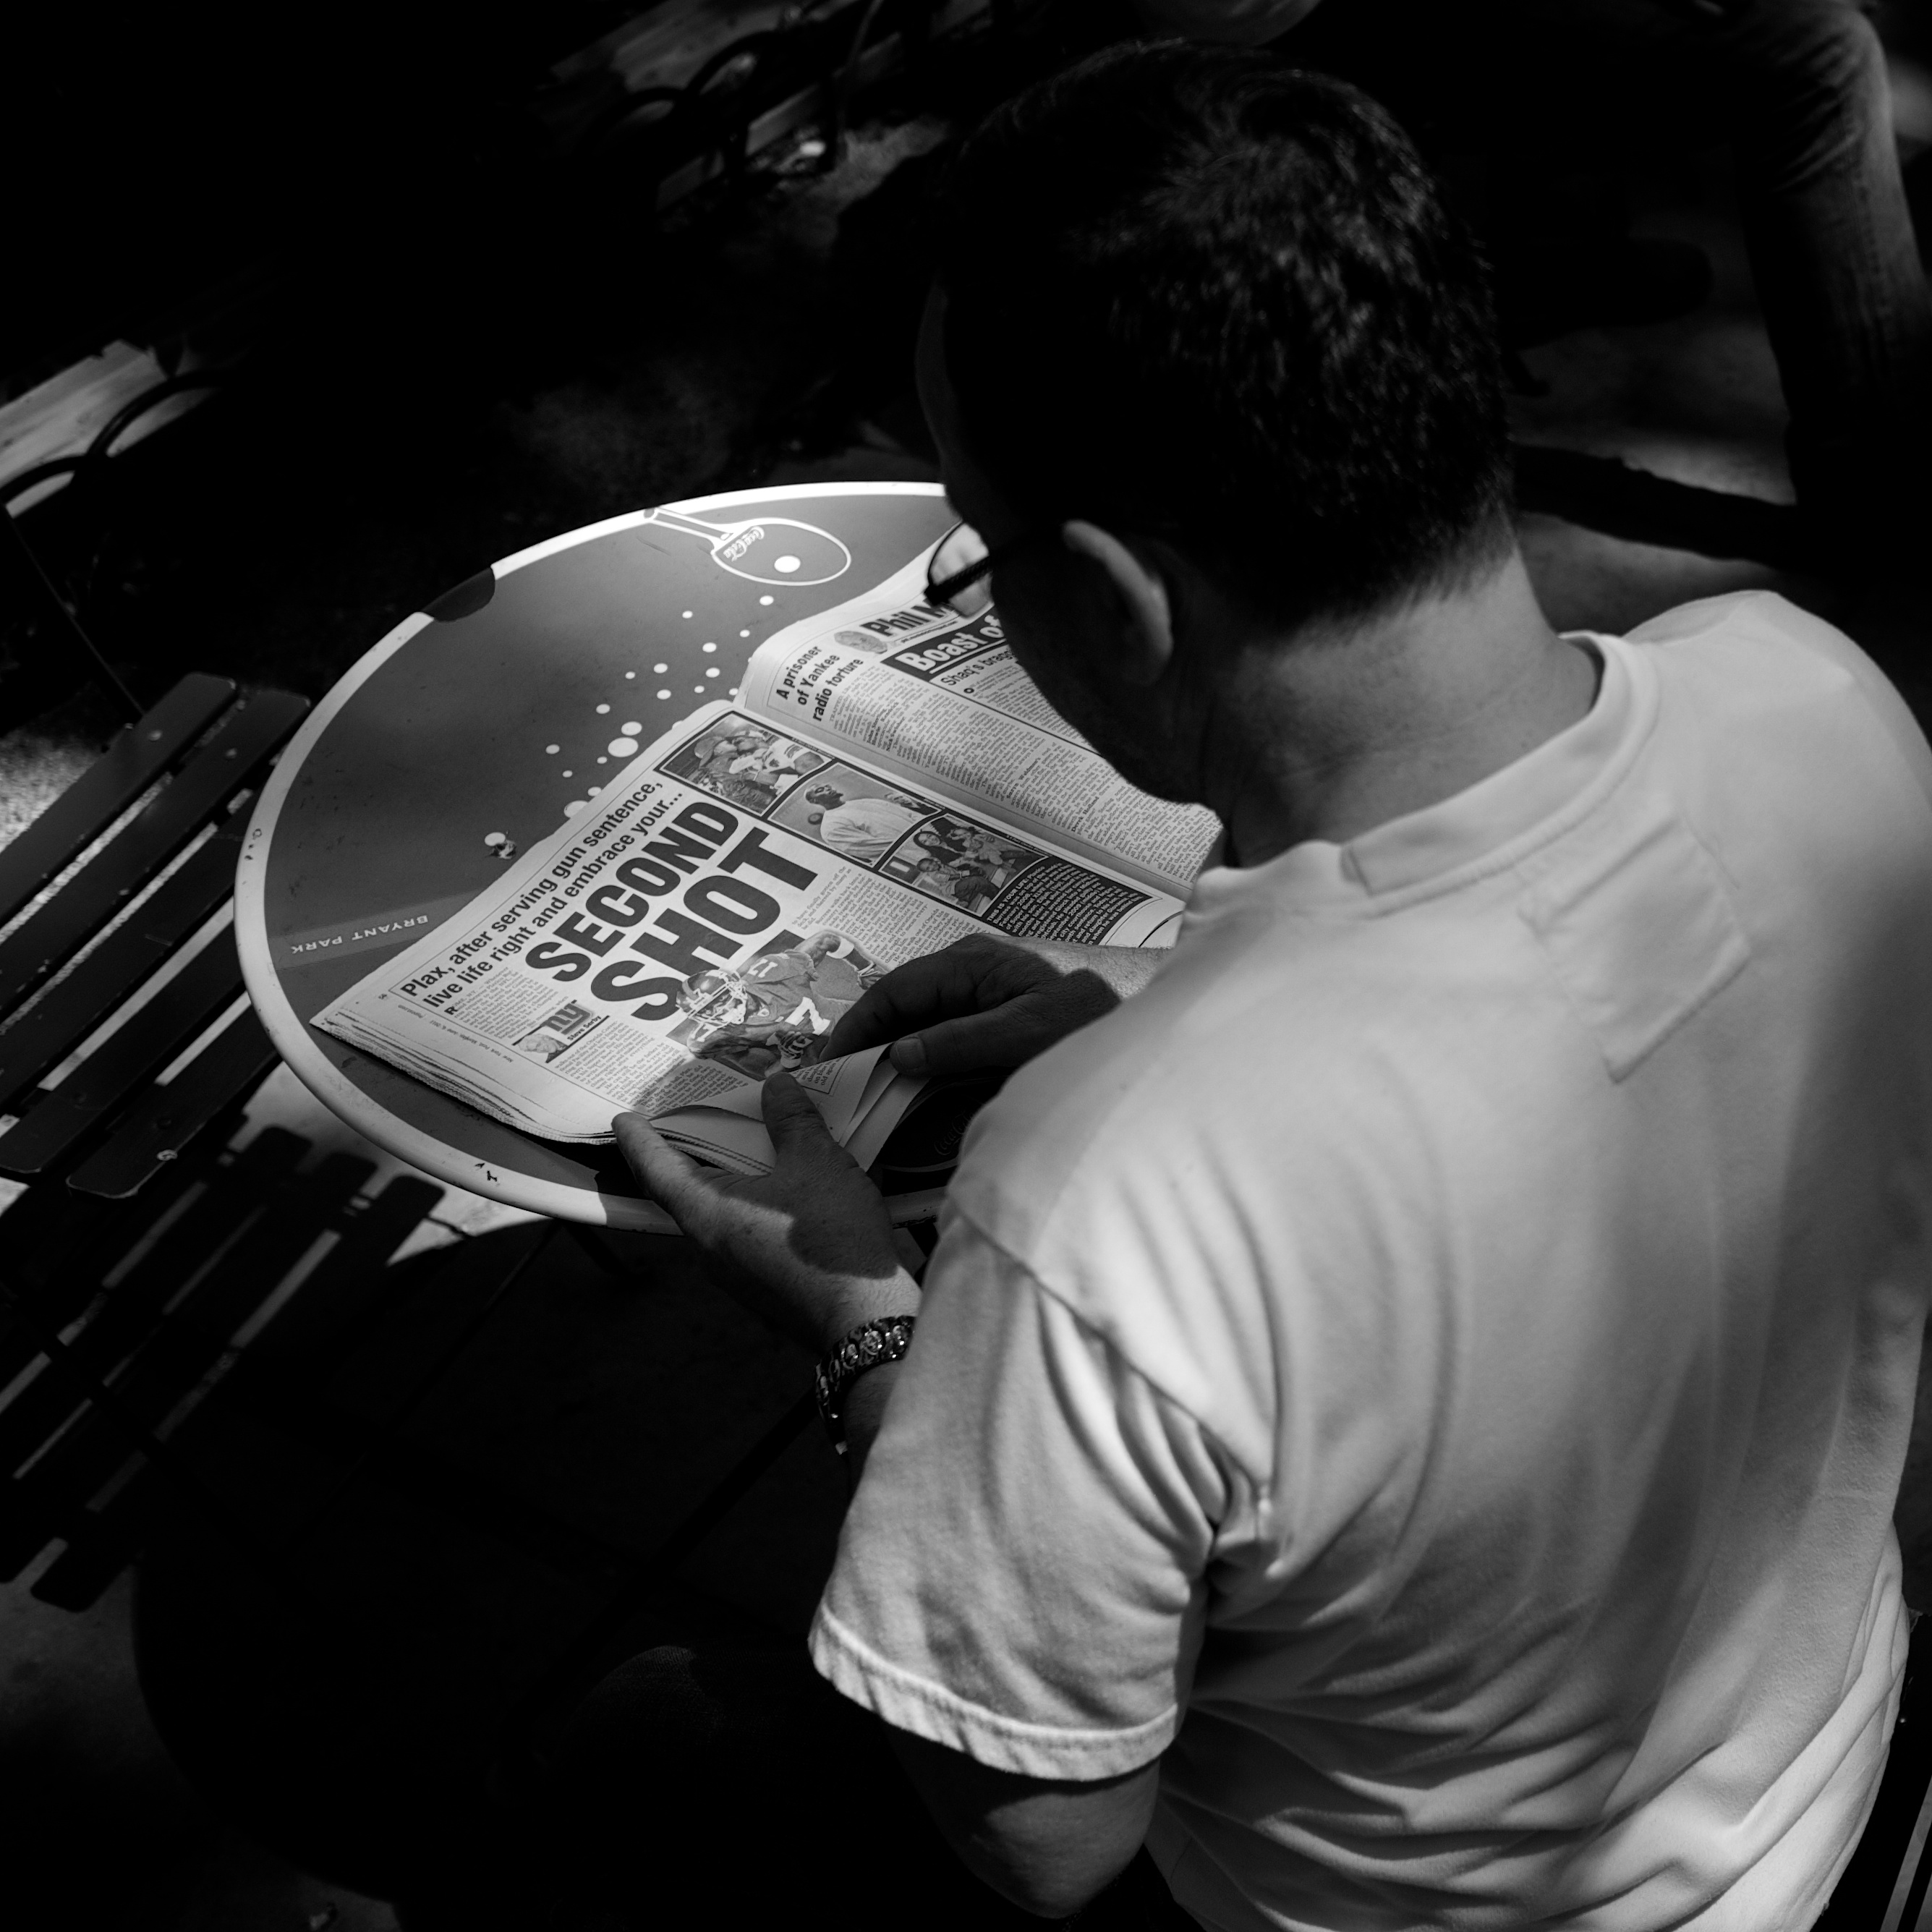
black and white, white, street, photography, ebook, training, musician, black, monochrome, streetphotography, flickr, thomas, video, olympus, photograph, omd, fuji, leica, emotion, monochrom, leuthard, hcb, thomasleuthard, streettogs, interaction, monochrome photography, film noir